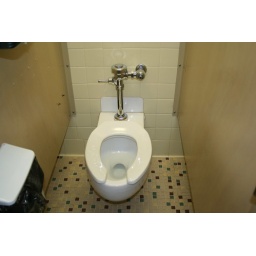
Second floor girl's bathroom in Sanders